Fergus Henderson

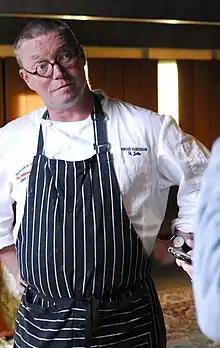
Fergus Henderson at the Oxford Symposium on Food and Cookery, September 2009

Fergus Henderson (born 31 July 1963) is an English chef who founded the restaurant St. John on St John Street in London. He is often noted for his use of offal and other neglected cuts of meat as a consequence of his philosophy of . Following in the footsteps of his parents, Brian and Elizabeth Henderson, he trained as an architect at the Architectural Association in London. Most of his dishes are derived from traditional British cuisine and the wines are all French.